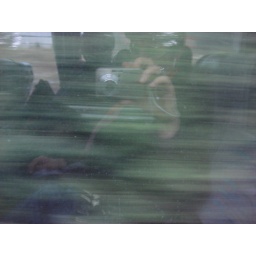
Self-portrait in bus window